Politics of Portugal

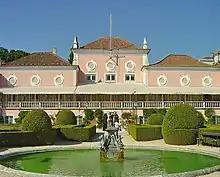
Belém Palace, the official residence of the President.

The President, elected to a 5-year term by direct, universal suffrage, is also commander-in-chief of the armed forces. Presidential powers include appointing the prime minister and Council of Ministers, in which the President must be guided by the assembly election results; dismissing the prime minister; dissolving the assembly to call early elections; vetoing legislation, which may be overridden by the assembly; and declaring a state of war or siege, only with the approval of the assembly and on government advice.